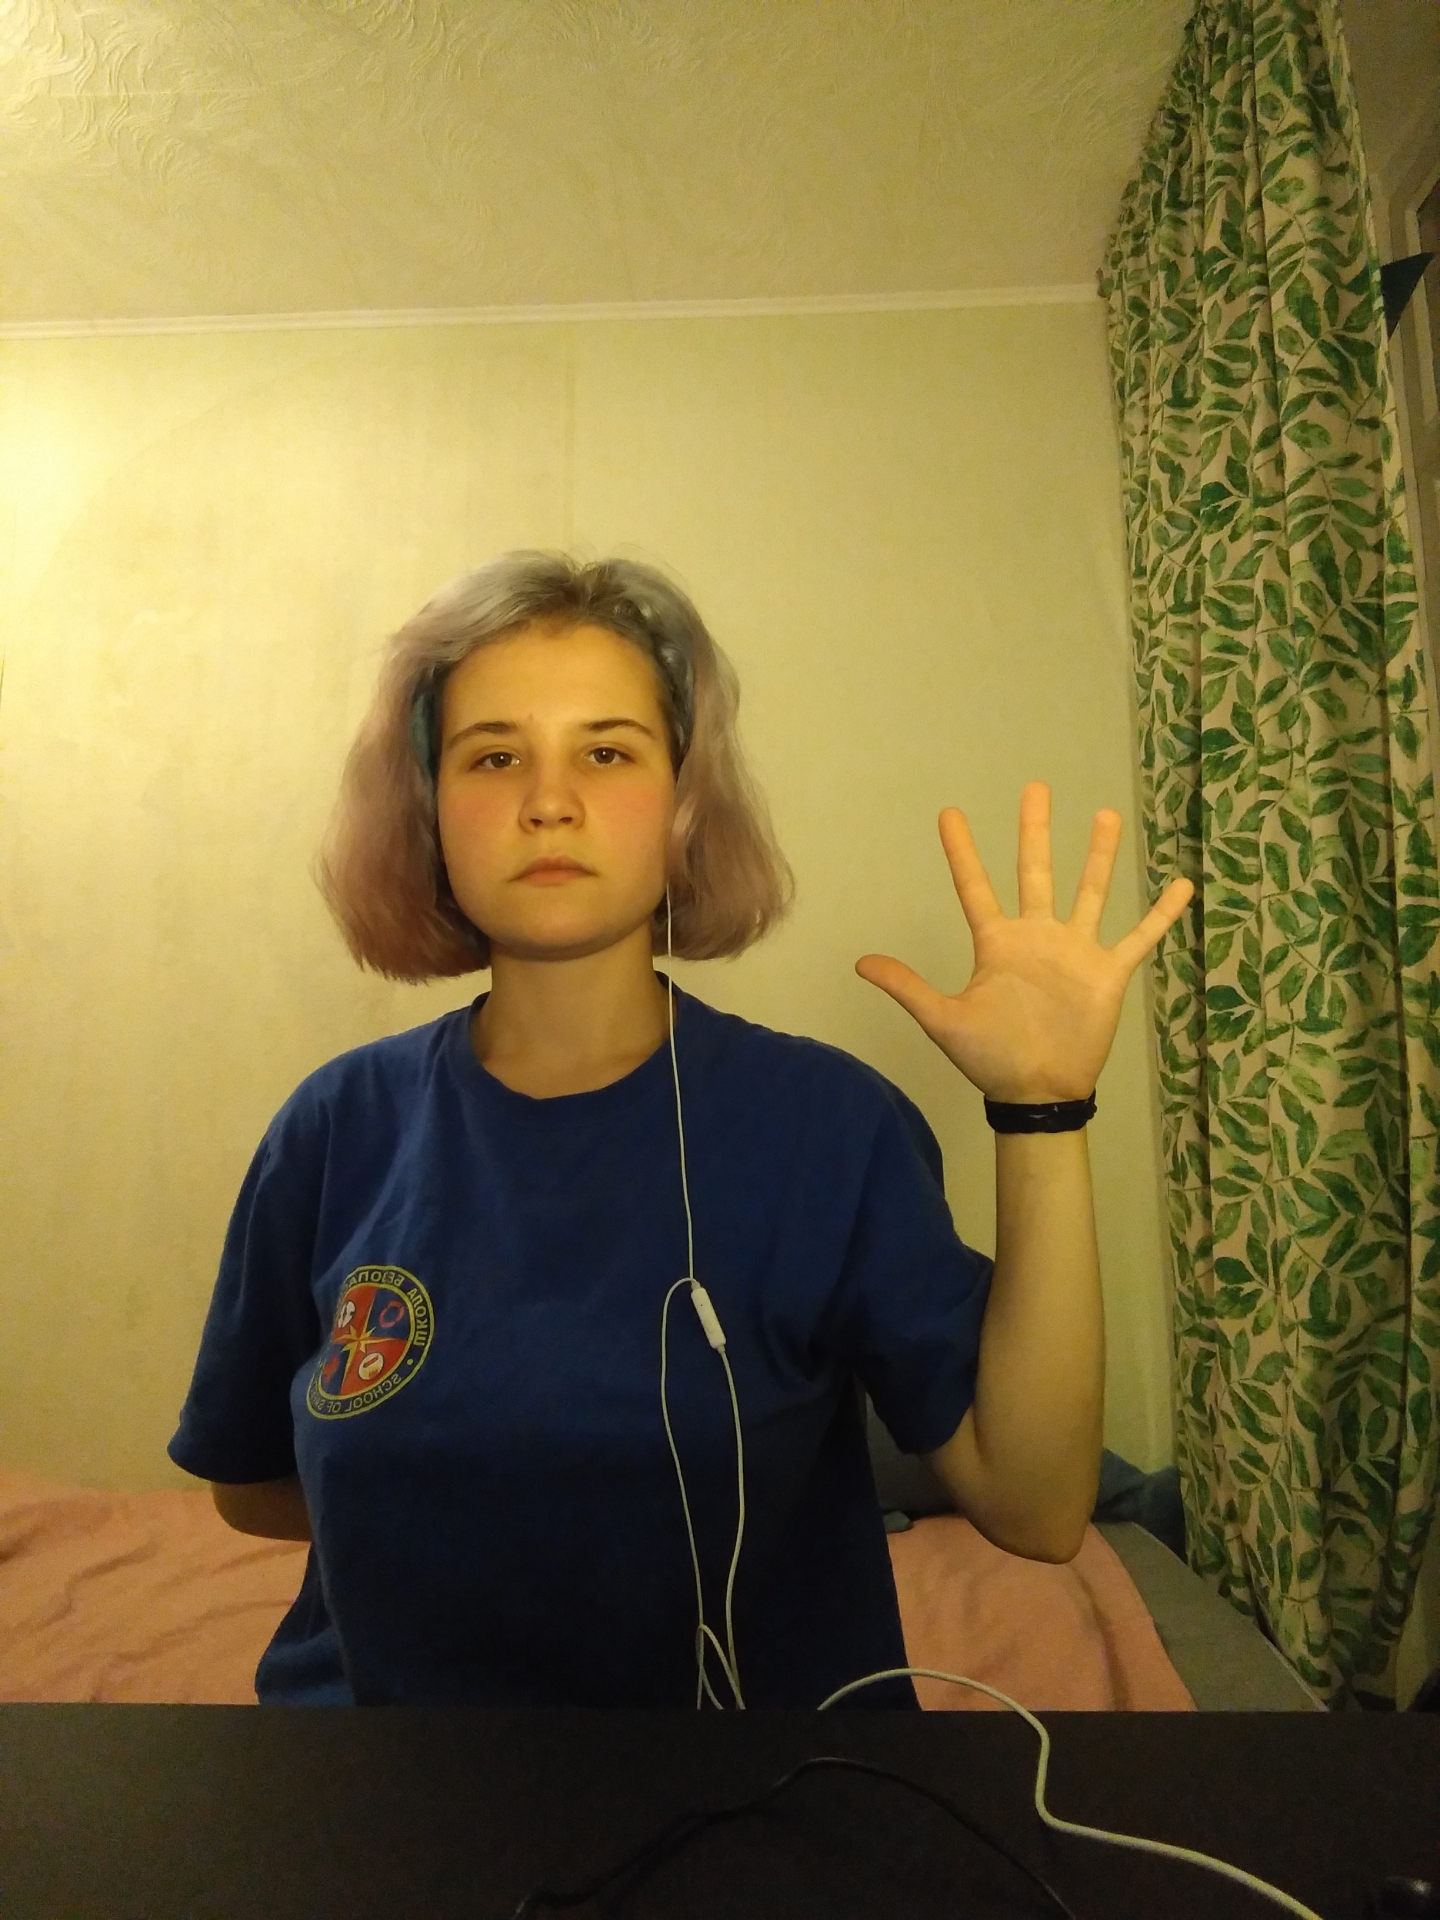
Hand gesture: palm